Galerie Chalette

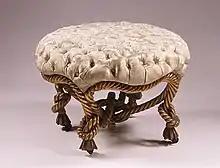
French 19th-century stool, a gift from Arthur and Madeleine Lejwa Collection to the Metropolitan Museum of Art in 1985

Arthur Lejwa died in New York in October 1972 and was buried in Jerusalem. Madeleine Lejwa reconfigured the gallery business as Chalette International and continued on as a dealer and consultant, reducing the exhibition aspects of the gallery's work. Madeleine Lejwa made donations to major museums in the United States, including Arp's "Oriforme" to the National Gallery of Art in 1978.